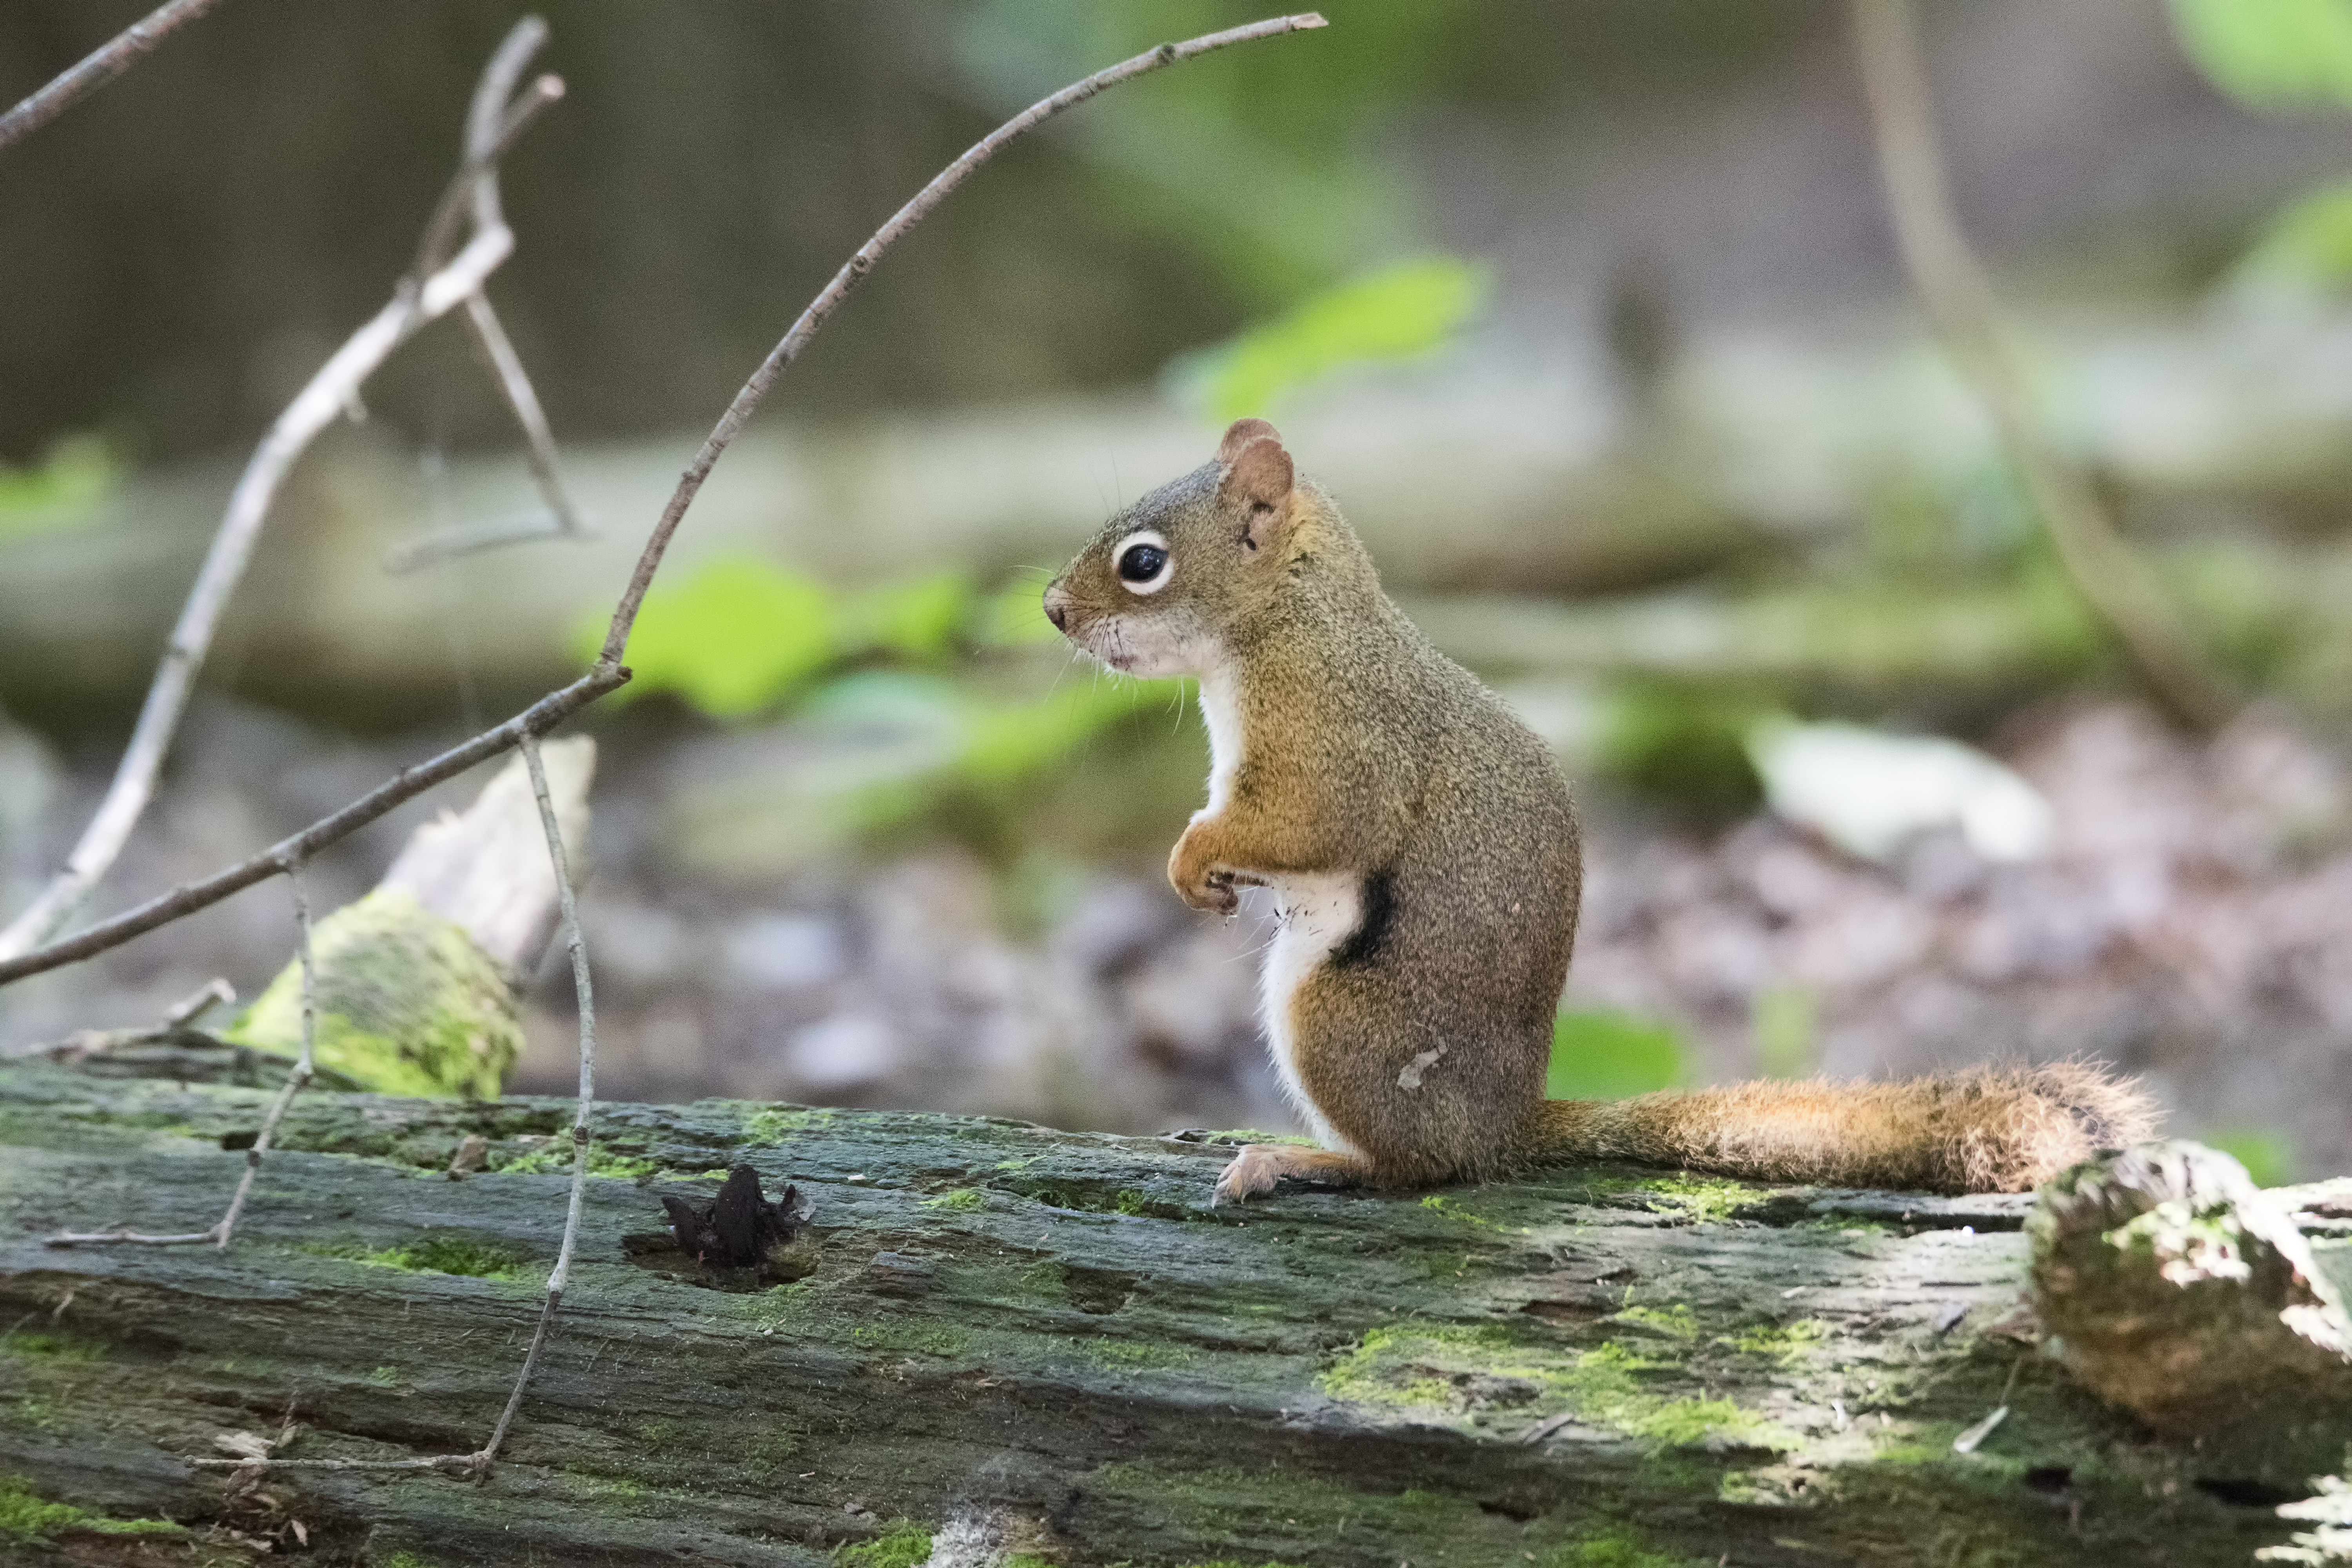
branch, wildlife, mammal, squirrel, rodent, fauna, canada, vertebrate, chipmunk, quebec, sherbrooke, cureuil, fox squirrel